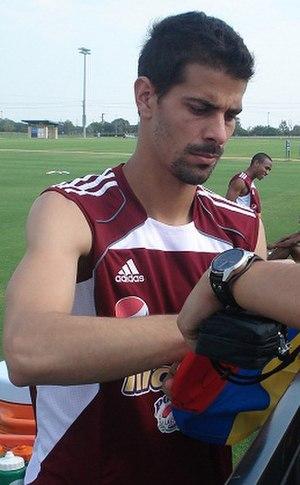
Daniel Hernández Santos, plus couramment appelé Dani Hernández, né le 21 octobre 1985 à Caracas au Venezuela, est un footballeur international vénézuélien. Il est le jeune frère de Jonay Hernández.